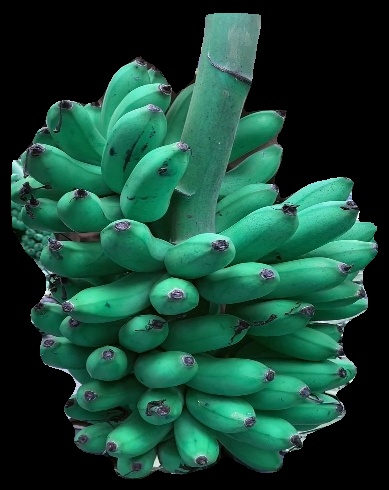
Variety: rasbale
Grade: grade1